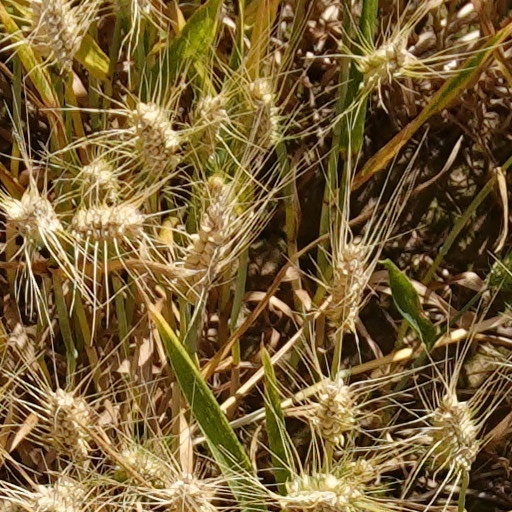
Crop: wheat